James Stanley, 7th Earl of Derby

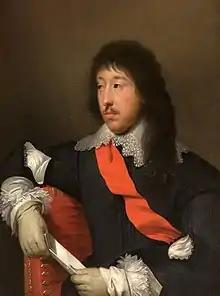
James Stanley, 7th Earl of Derby, portrait by Cornelius Johnson (1593–1661), Tabley House, Knutsford, Cheshire. Stanley was a man of deep religious feeling and of great nobility of character

In July 1649, following the execution of Charles I, he refused with scorn the terms offered him by Henry Ireton. On 12 January 1650, he was made a Knight of the Garter by the late king's exiled son the future Charles II. He was chosen by the future Charles II to command the troops of Lancashire and Cheshire, and on 15 August 1651, he landed at Wyre Water in Lancashire in support of Charles II's invasion, and met Charles on 17 August 1651. He proceeded to Warrington but failed to obtain the support of the Presbyterians due to his refusal to take the Covenant, and on 25 August was totally defeated at the Battle of Wigan Lane, being severely wounded and escaping with difficulty.